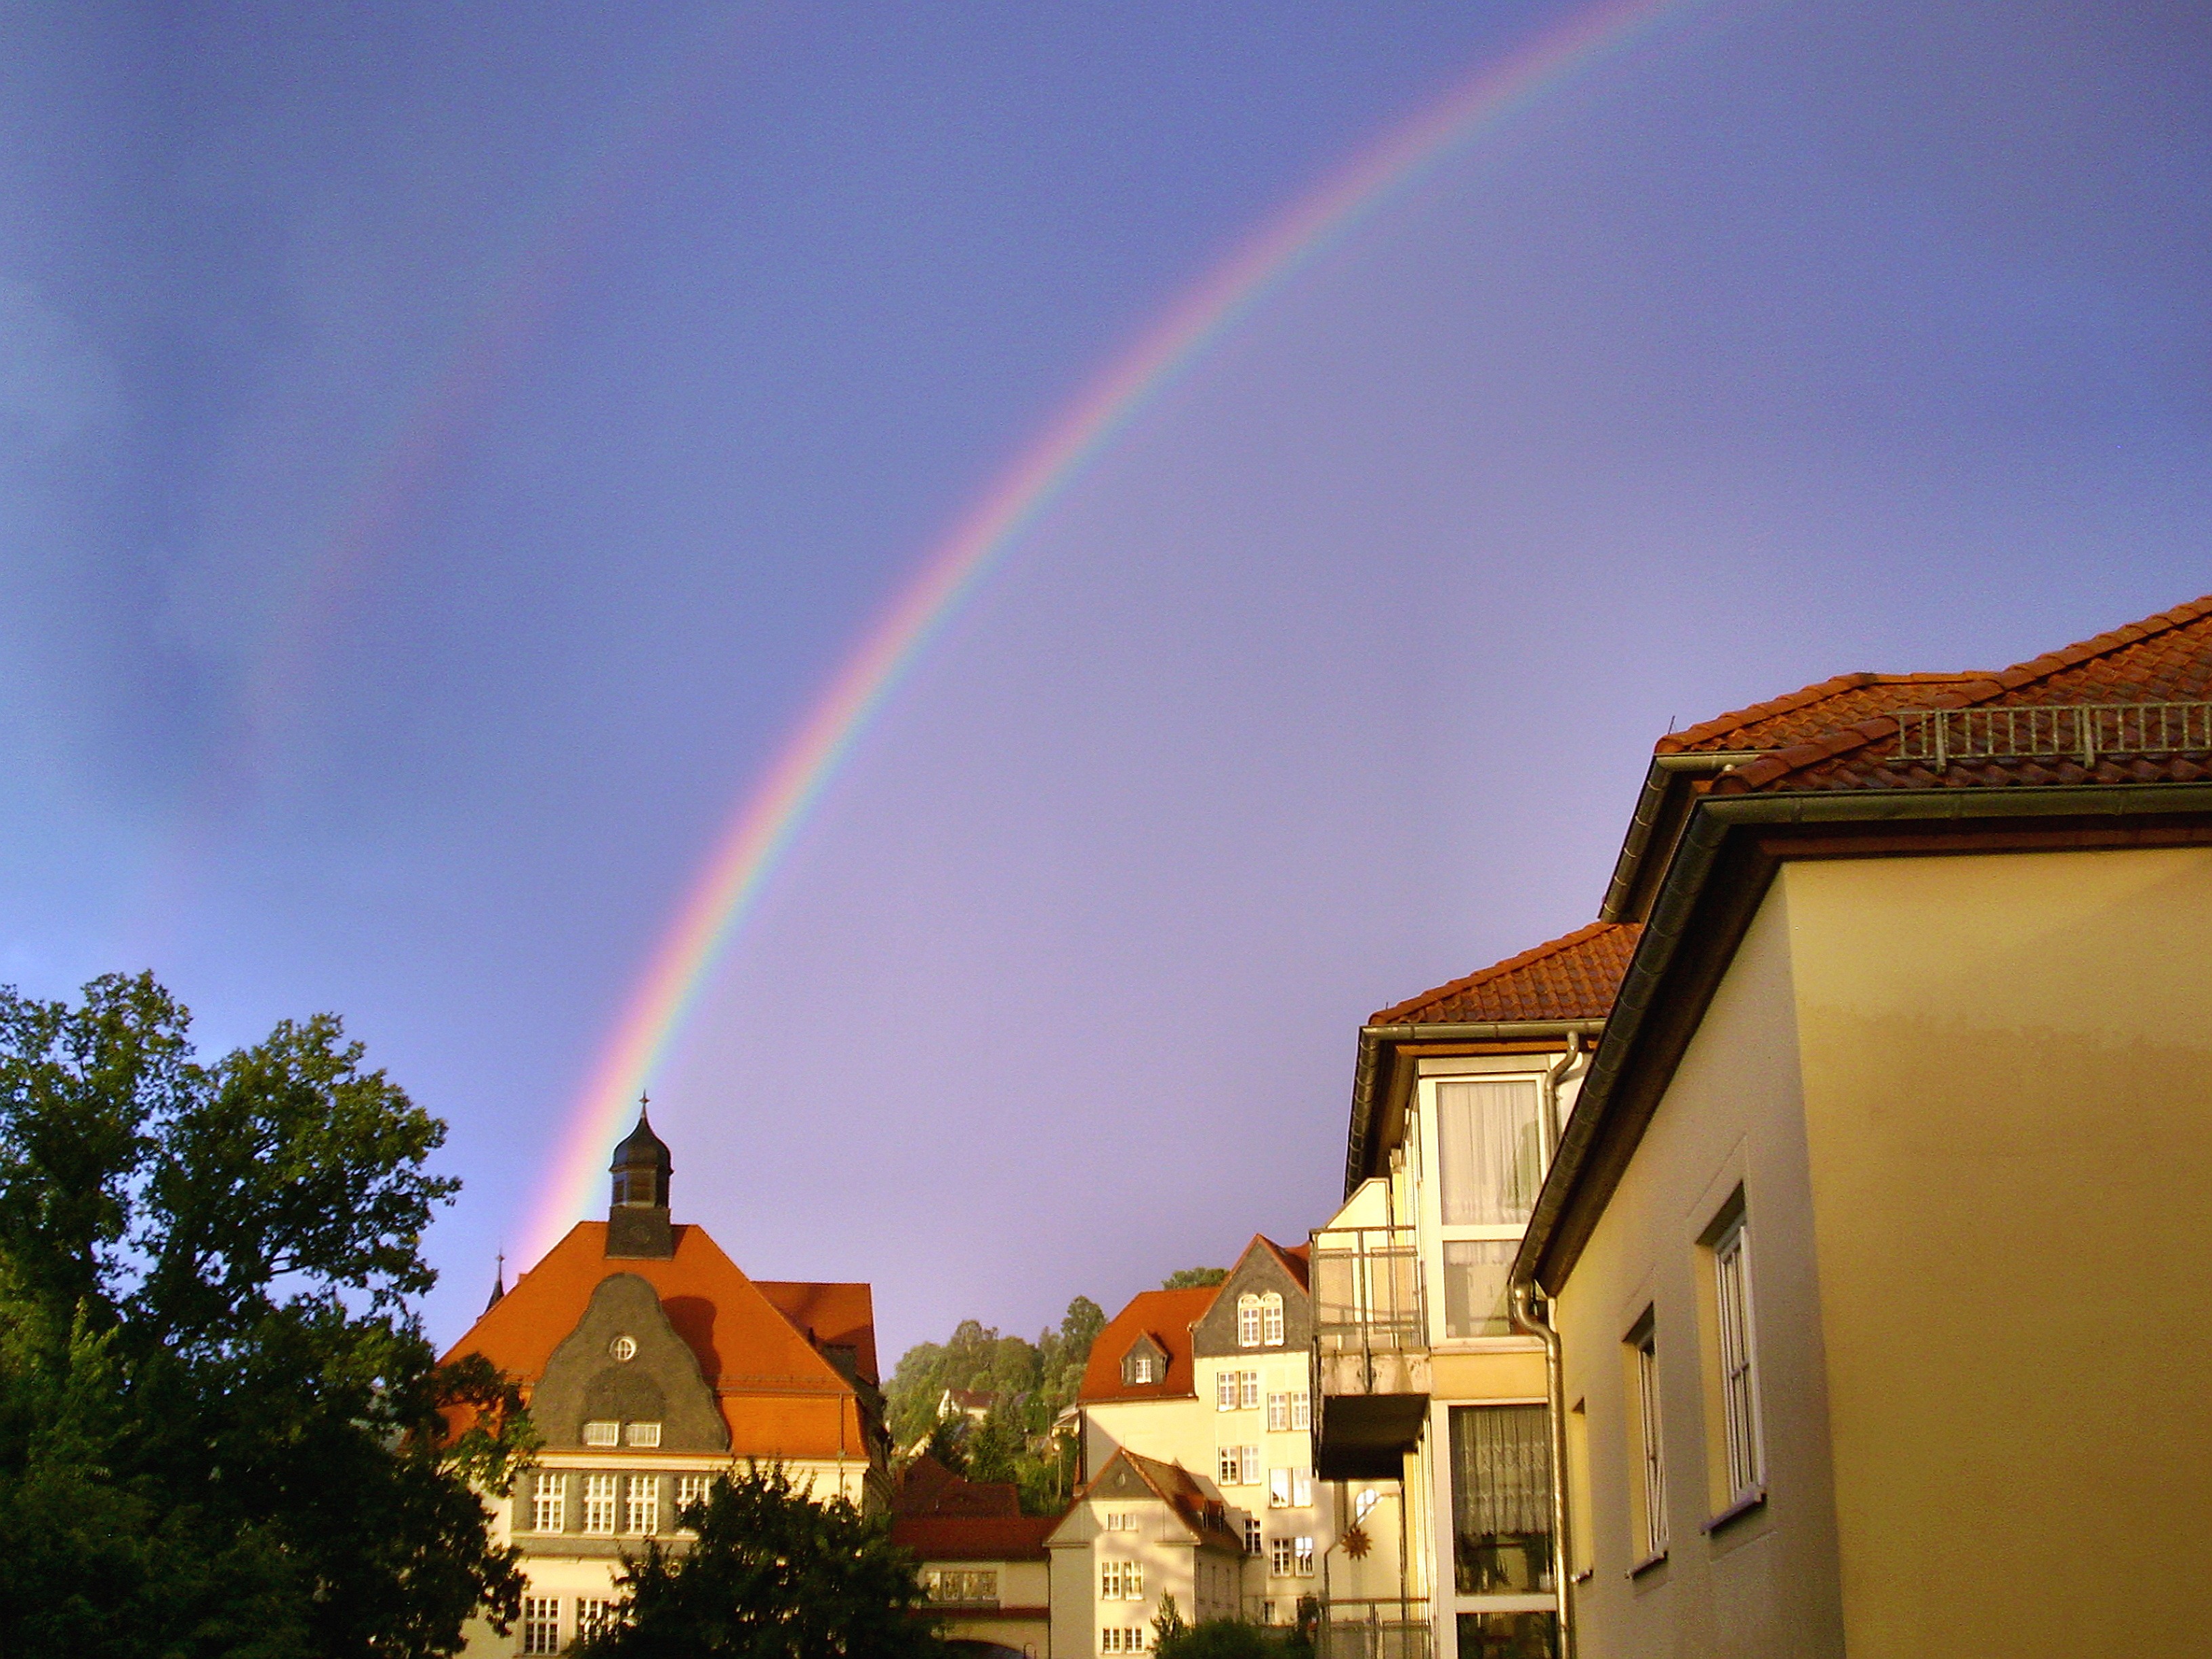
nature, cloud, sky, sunlight, city, rainbow, background, meteorological phenomenon